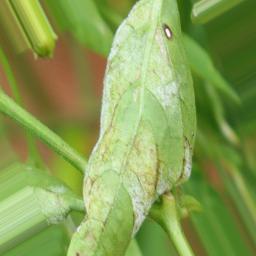
Label: powdery mildew